Caroline Bartlett Crane

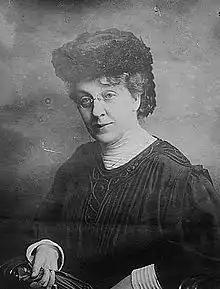
Crane (1912)

Turning to public health and sanitation reform, Crane successfully campaigned for meat inspection ordinances after discovering unsanitary conditions in local slaughterhouses. She founded the Women's Civic Improvement League in 1903–1904, with a Charity Organizations Board as a referral agency for charity cases. She wrote sanitary surveys for other cities as a professional consultant, and by 1917 had inspected sixty-two cities in fourteen states.